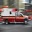
Label: ambulance